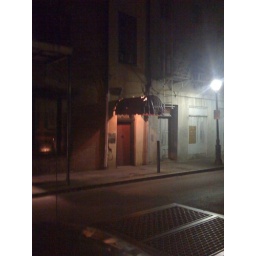
Just a tiny red door in the Quarter